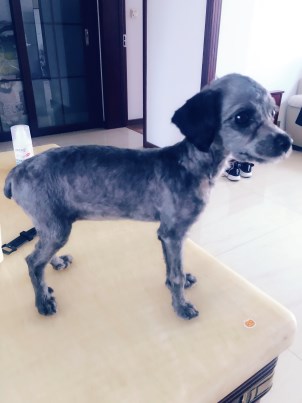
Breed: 7449-n000128-teddy